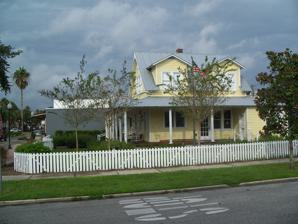
Building: Capt. Howard B. Jeffries House
Country: United States of America
Year built: 1911
Historic house in Florida, United States United States historic place Capt. Howard B. Jeffries House U.S. National Register of Historic Places Show map of Florida Show map of the United States Location 38537 5th Avenue, Zephyrhills , Pasco County, Florida , USA Coordinates 28°14′5.5″N 82°10′45″W / 28.234861°N 82.17917°W / 28.234861; -82.17917 Area less than one acre Built 1911 Architectural style Vernacular NRHP reference No. 95001370 Added to NRHP 29 November 1995 The Capt. Howard B. Jeffries House is a historic house in Zephyrhills , Florida , United States . It is located in the Zephyrhills Downtown Historic District at 38537 5th Avenue . Description and history On November 29, 1995, it was added to the U.S. National Register of Historic Places . The house was built in 1911, enlarged in the 1920s and 1940, and was the home of city founder, Captain Jeffries. Jeffries served in the Union army and established Zephyrhills as a retirement area for old Union soldiers. (Unfortunately, the 1995 application to add this site to the National Register of Historic Places incorrectly gave his first name as Harold. The National Register has corrected the listing, but the error persists on the Internet. Capt. Howard B. Jeffries House, in Zephyrhills, Florida front view. Plaque on Capt. Howard B. Jeffries House in Zephyrhills. References